Louisiana State Penitentiary

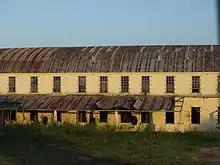
Camp H, a prisoner housing facility that is no longer in service

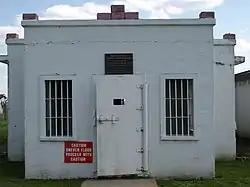
Red Hat Cell Block

Point Lookout Cemetery is the prison cemetery, located on the north side of the Angola property, at the base of the Tunica Hills. Deceased prisoners from all state prisons had been buried here who were not claimed and transported elsewhere by family members. A white rail fence surrounds the cemetery. The current Point Lookout was created after a 1927 flood destroyed the previous cemetery, located between the current Camps C and D. In September 2001, a memorial was installed here dedicated to "Unknown Prisoners". The Point Lookout plot established after 1927 has 331 grave markers and an unknown number of bodies; it is considered full.